4bia

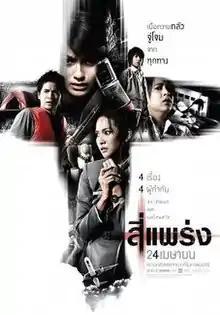
Theatrical release poster

4bia also called "Phobia" in somewhere (lit. 'Crossroads') is a 2008 Thai anthology supernatural horror film directed by Youngyooth Thongkonthun, Banjong Pisanthanakun, Parkpoom Wongpoom, and Paween Purijitpanya, starring Laila Boonyasak, Maneerat Kham-uan, and Apinya Sakuljaroensuk